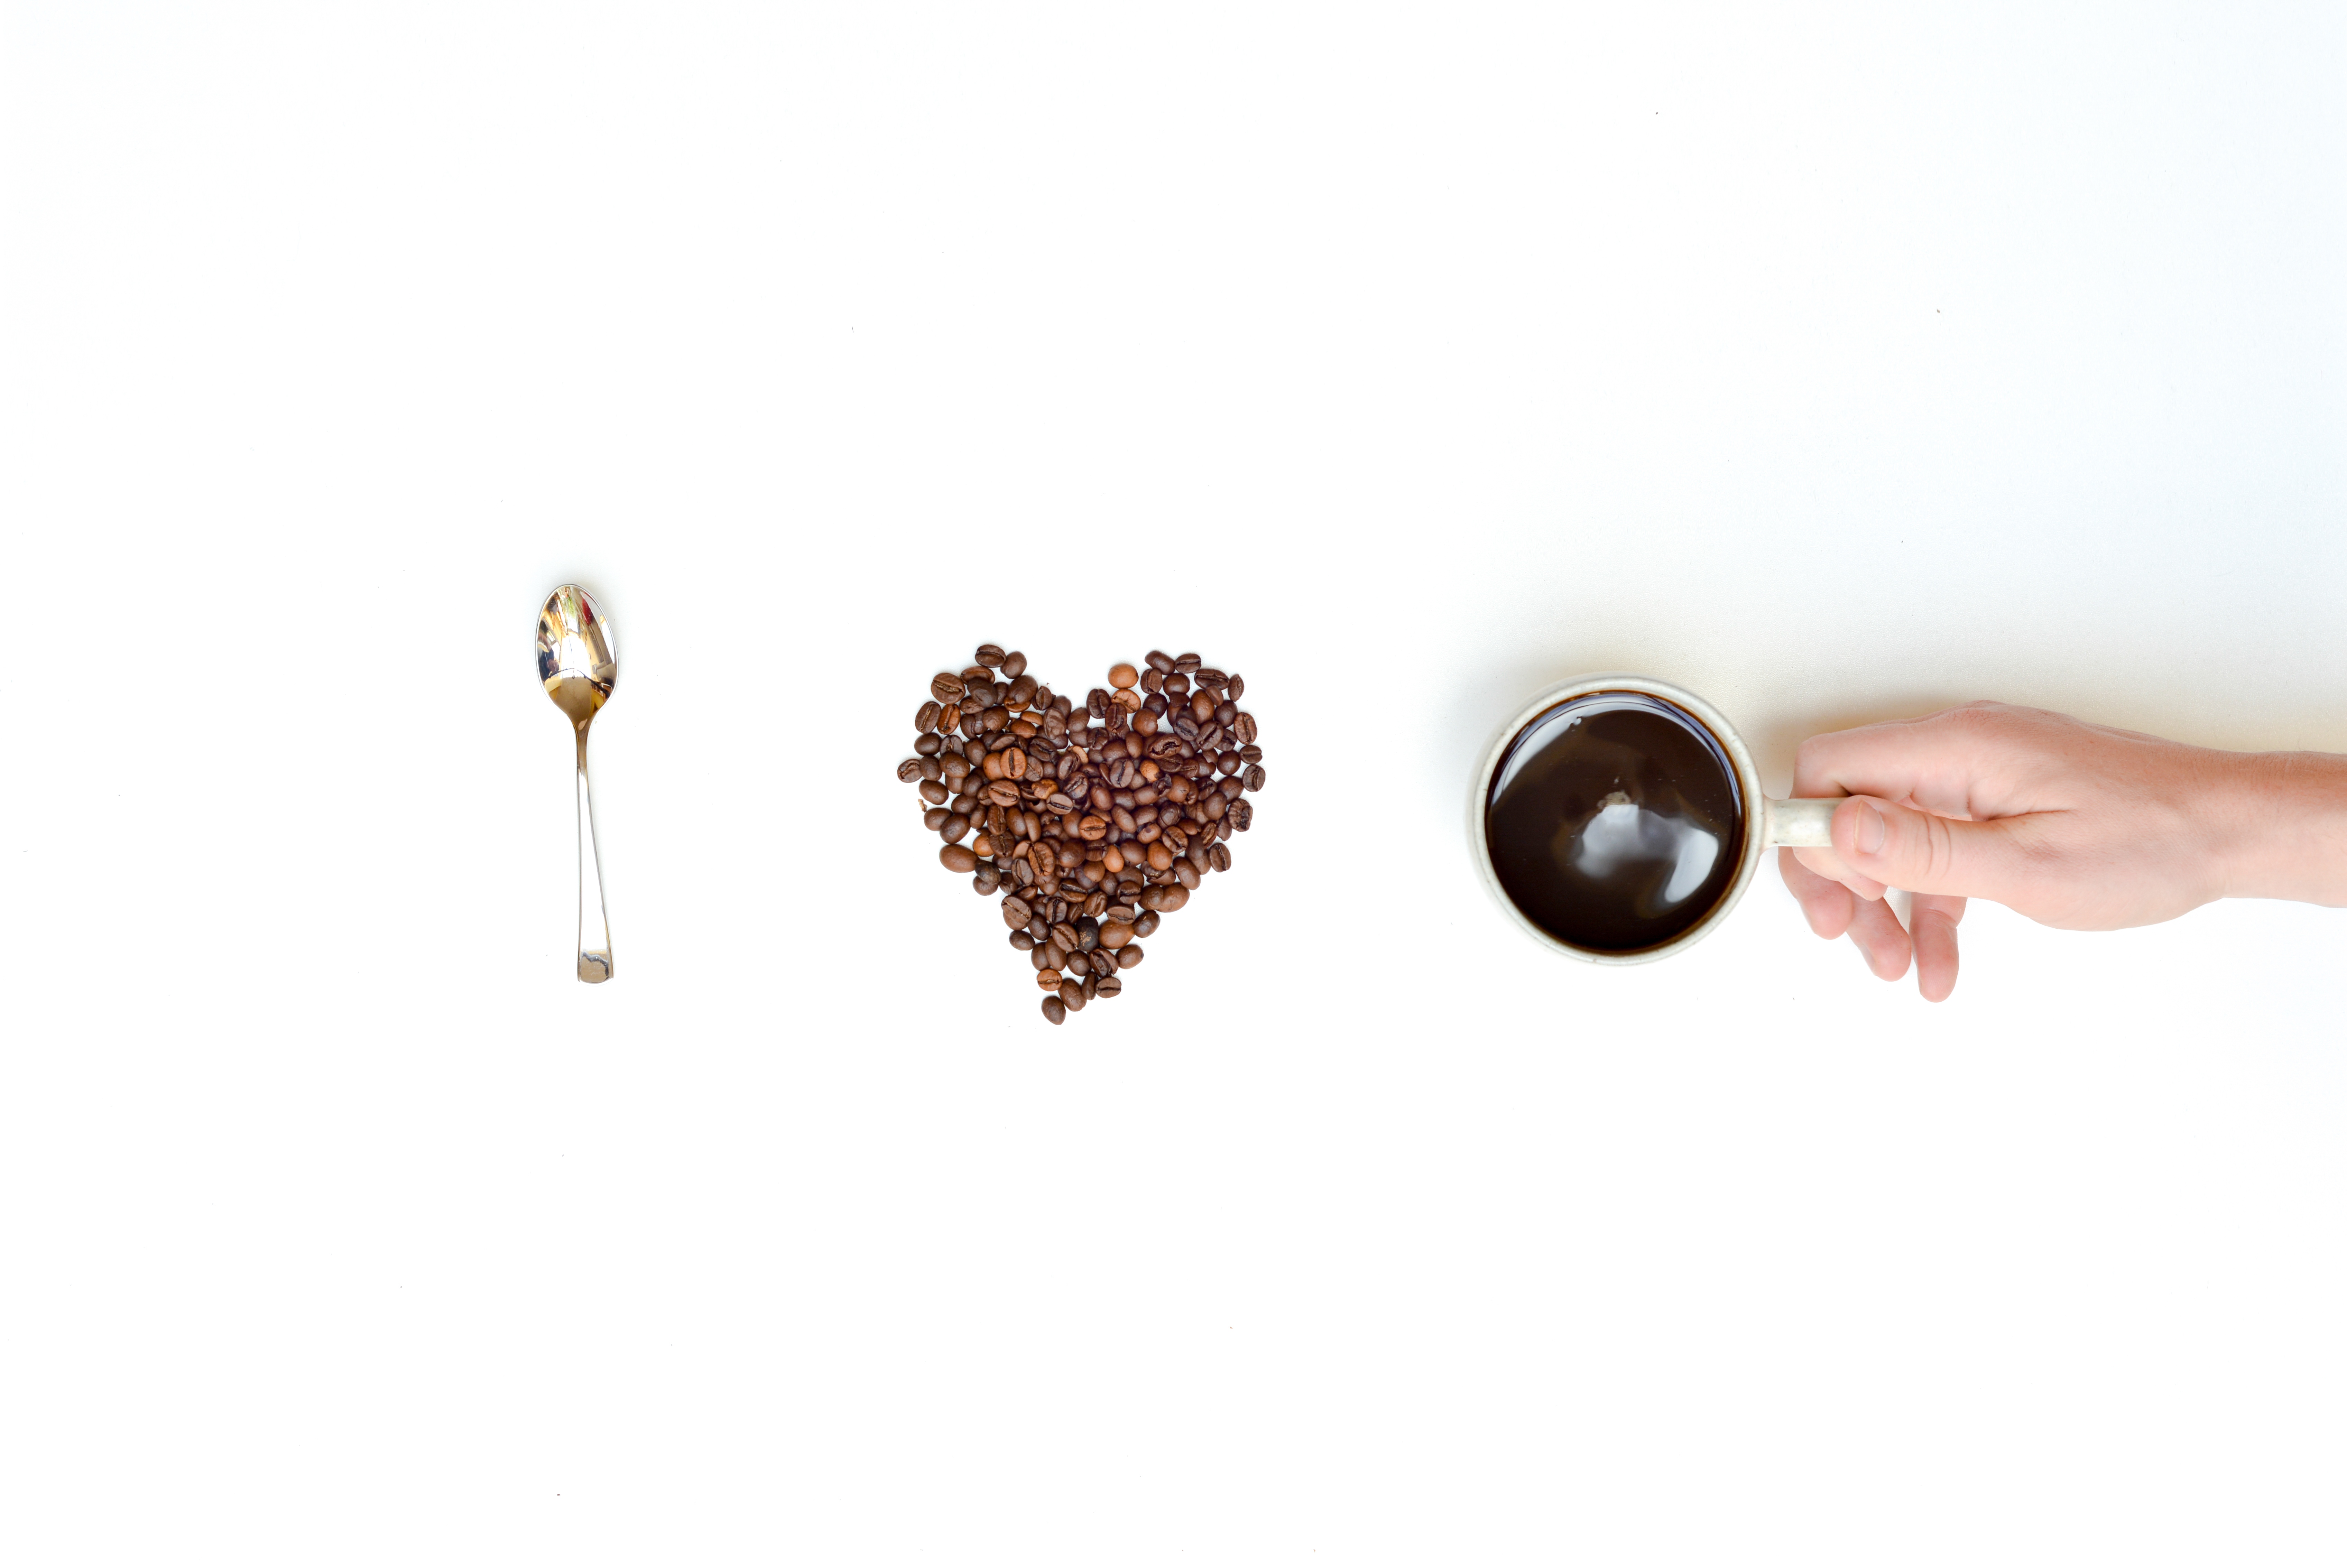
food, superfood